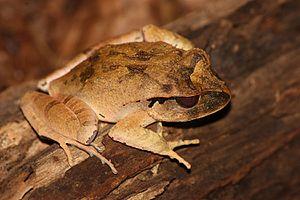
Lechriodus melanopyga in Porotona, Milne Bay, Papua New-Guinea Français
Lechriodus melanopyga est une espèce d'amphibiens de la famille des Limnodynastidae.